Canonbury House and Canonbury Tower

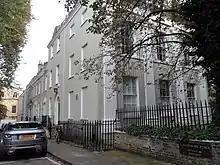
1–5 Canonbury Place, built in the 1770s on the site of the south range of Old Canonbury House.

In the 1790s, a small mansion for which no records survive was built adjoining the Tower, partly filling the west side of the old manor house court. This building is today called, again confusingly, "Canonbury House".